Knight

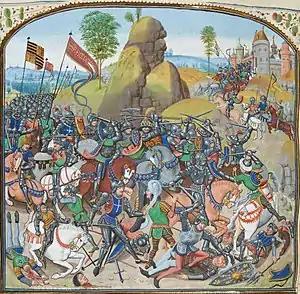
Miniature from Jean Froissart "Chronicles" depicting the Battle of Montiel (Castilian Civil War, in the Hundred Years' War)

After the Crusades, the military orders became idealized and romanticized, resulting in the late medieval notion of chivalry, as reflected in the chivalric romances of the time. The creation of chivalric orders was fashionable among the nobility in the 14th and 15th centuries, and this is still reflected in contemporary honours systems, including the term "order" itself. Examples of notable orders of chivalry are: